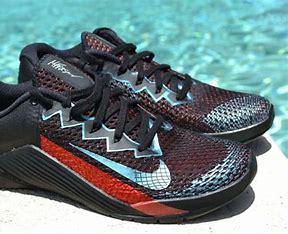
Brand: Nike
Model: Metcon 6